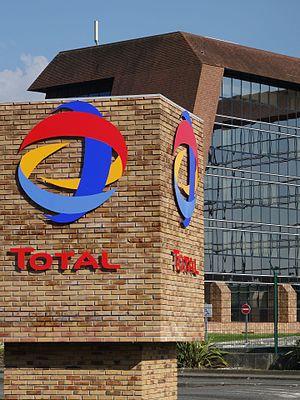
Centre Scientifique et Technique Jean-Féger à Pau
Le Béarn, situé au nord-ouest des Pyrénées, est une ancienne principauté souveraine puis une ancienne province française à partir de 1620. Depuis 1790, le Béarn fait partie du département des Pyrénées-Atlantiques et depuis 2016 de la région Nouvelle-Aquitaine. Les intercommunalités béarnaises créent le pôle métropolitain Pays de Béarn en 2018. Le territoire béarnais regroupe la plaine des gaves de Pau et d'Oloron, les coteaux qui les entourent — Vic-Bilh, Soubestre, Entre-Deux-Gaves — et les trois hautes vallées pyrénéennes d'Ossau, Aspe et Barétous.
Pau est une commune du sud-ouest de la France, préfecture du département des Pyrénées-Atlantiques en région Nouvelle-Aquitaine.